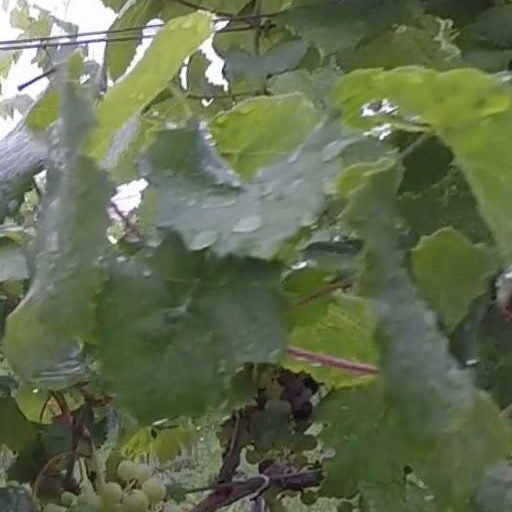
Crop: grape